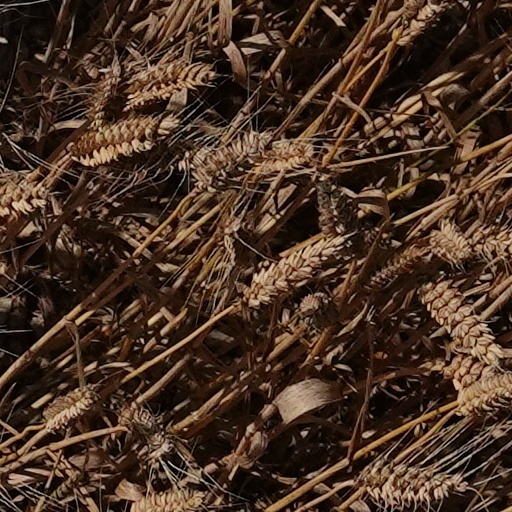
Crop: wheat